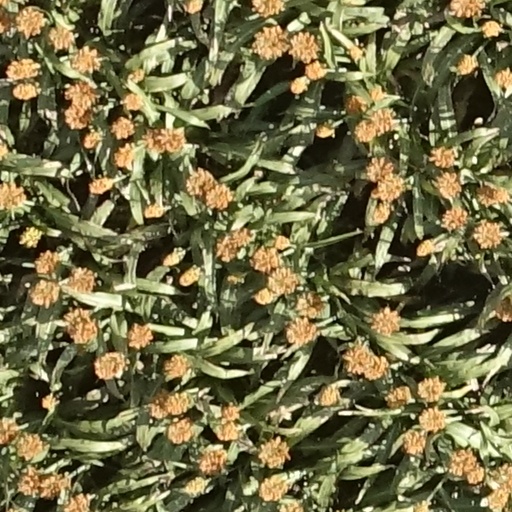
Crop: sorghum